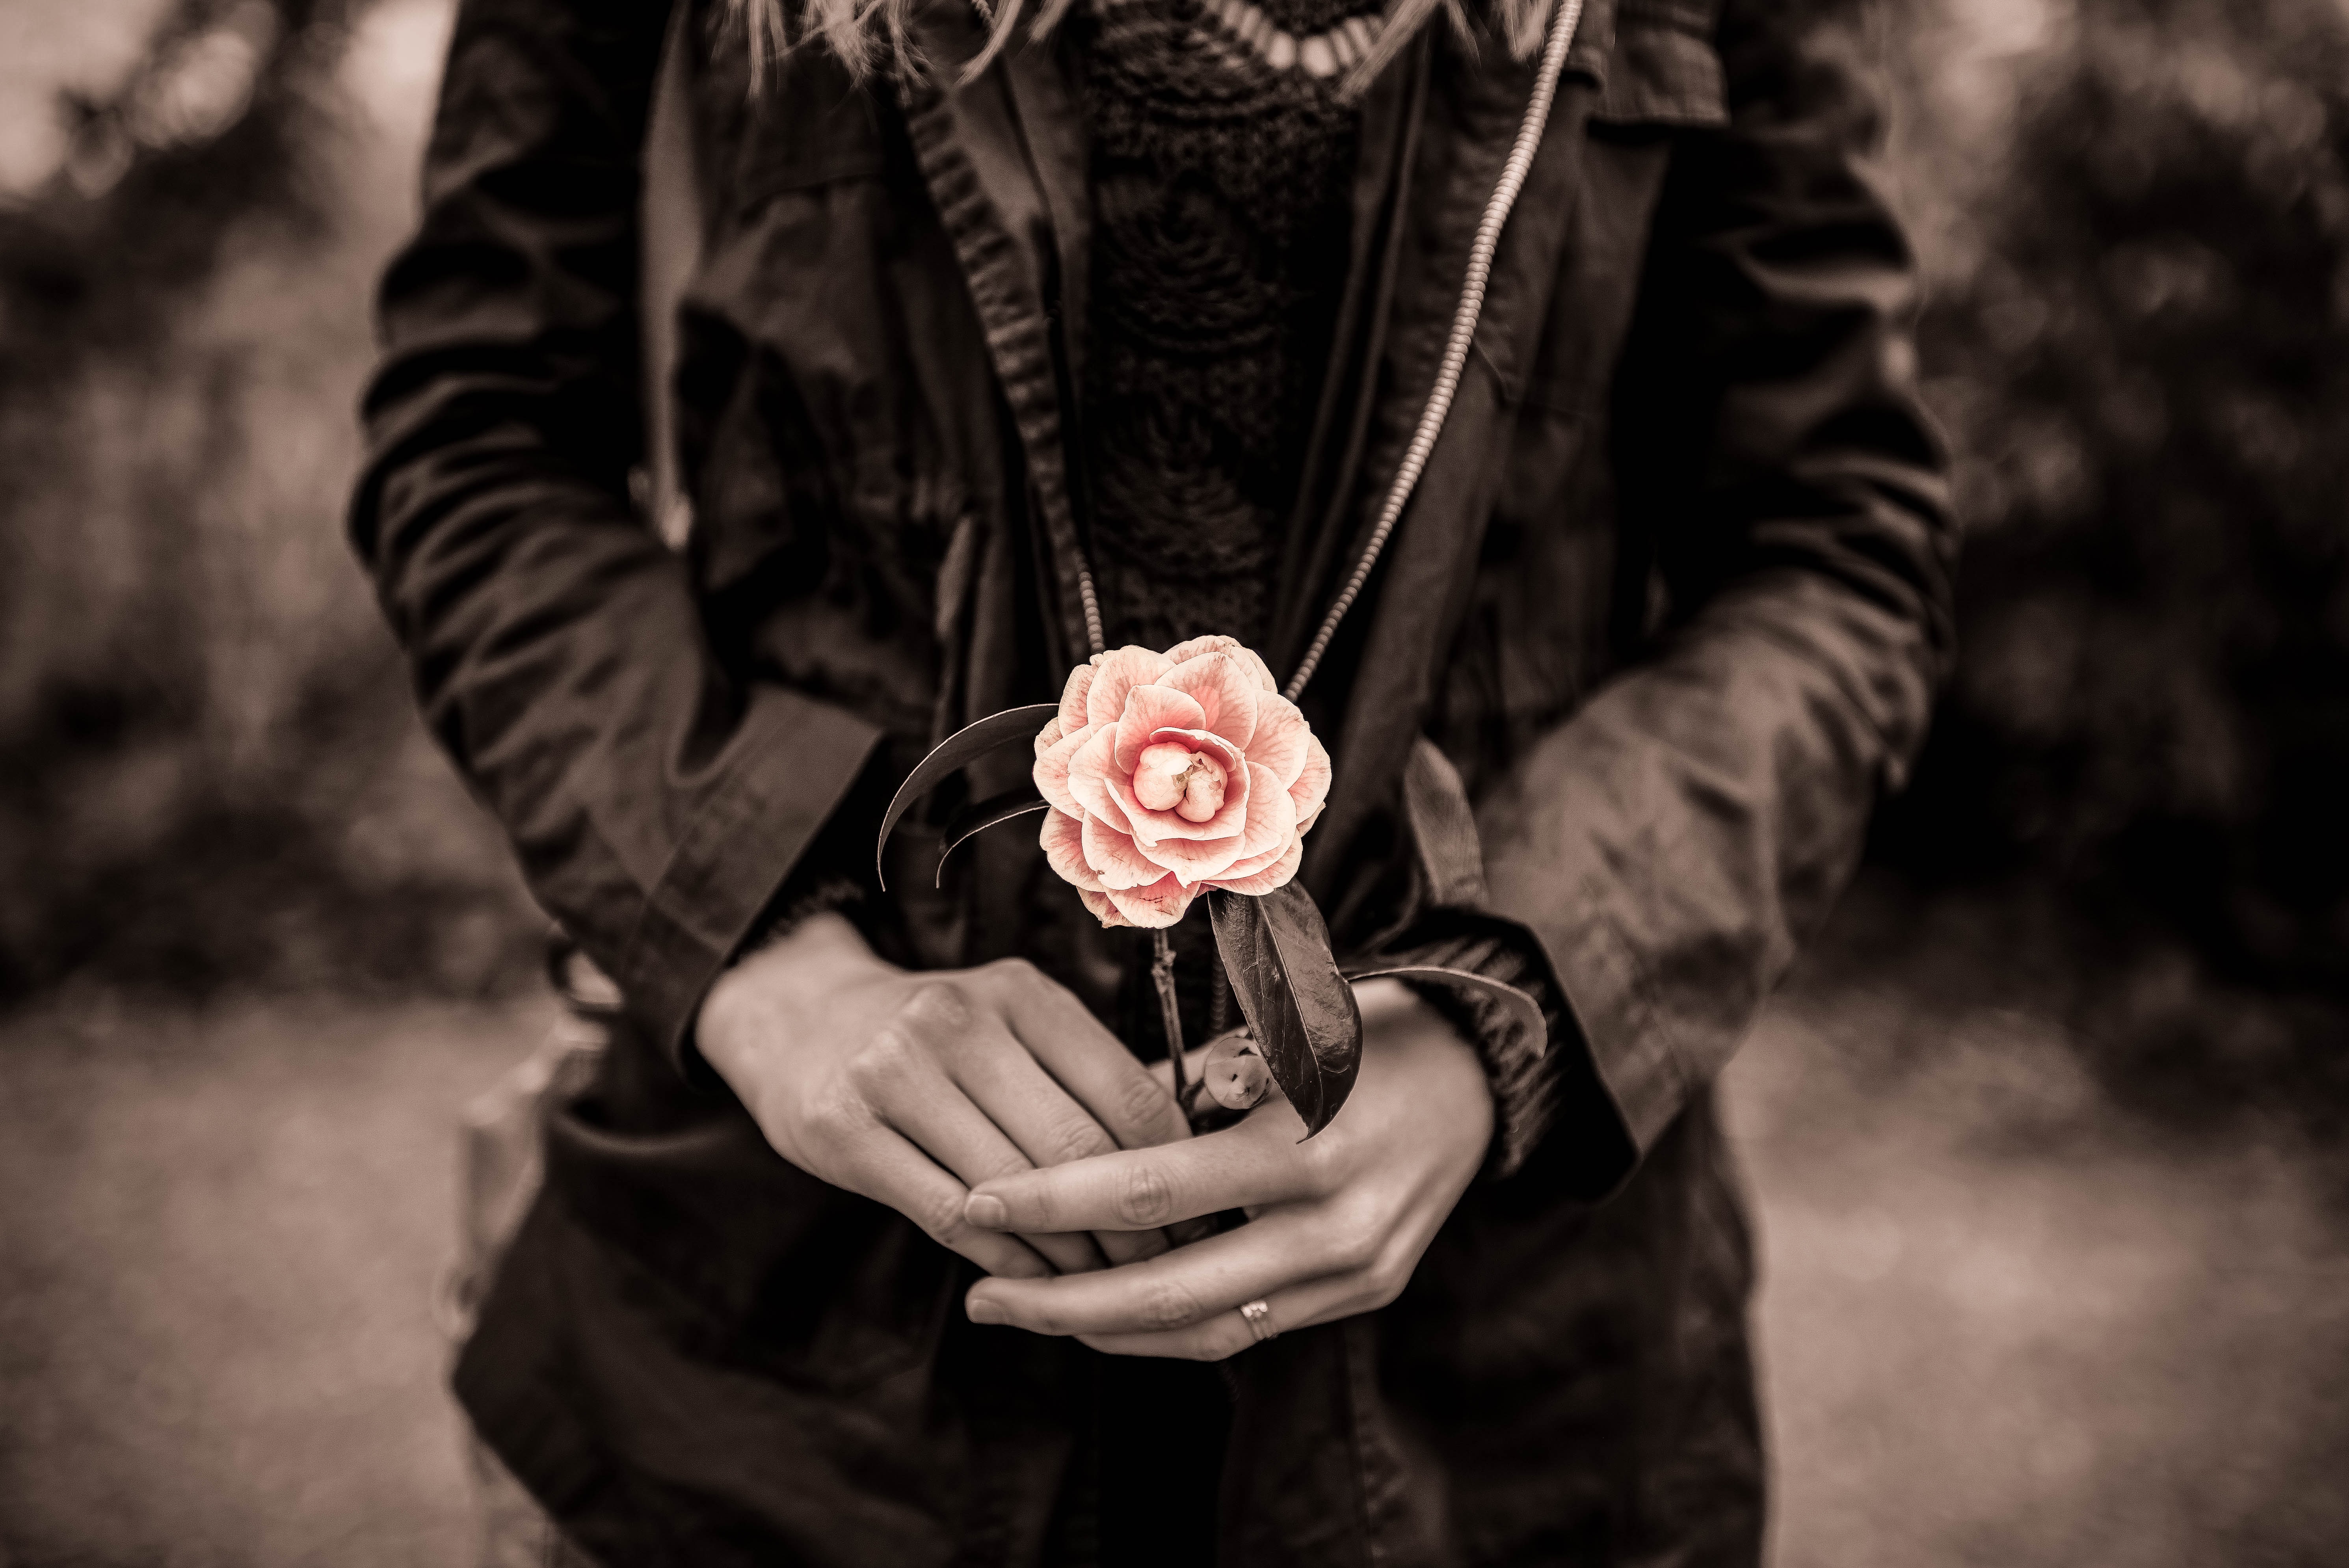
vintage, antique, flower, darkness, black, monochrome, pink, sepia, emotion